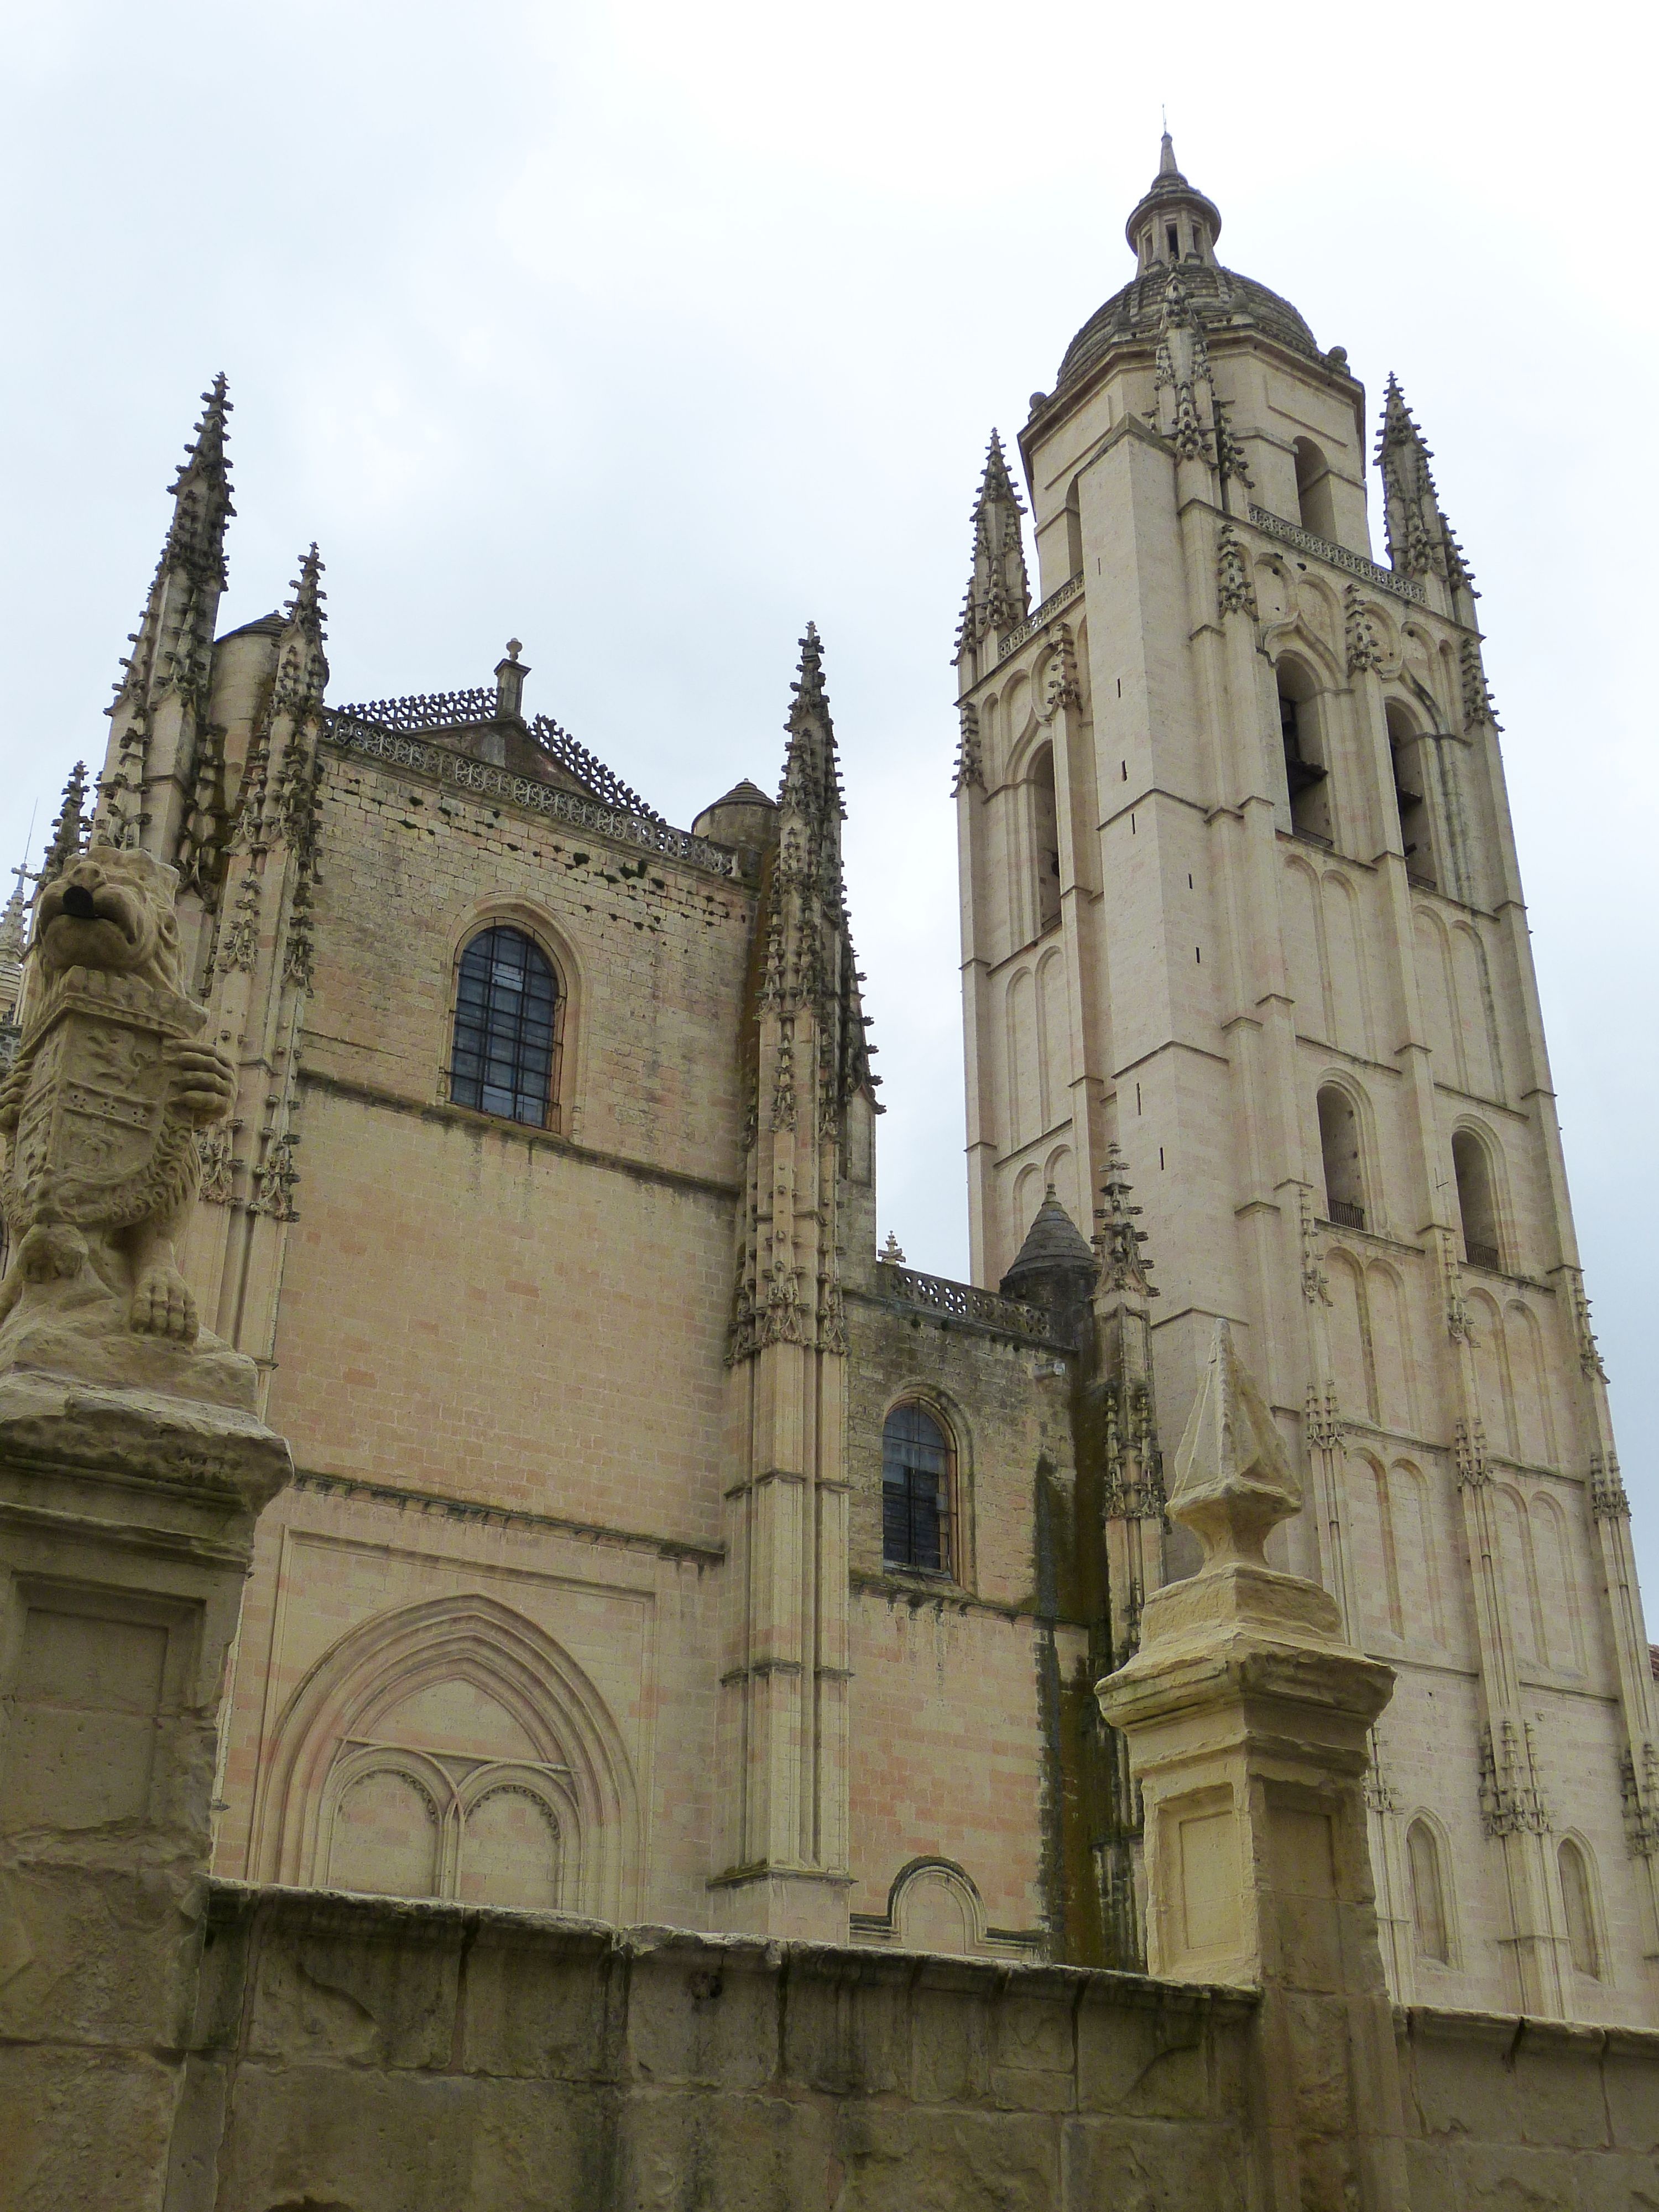
building, tower, facade, church, cathedral, place of worship, world heritage, medieval architecture, old town, spain, spire, steeple, monastery, segovia, historically, castile, gothic architecture, historic site, byzantine architecture